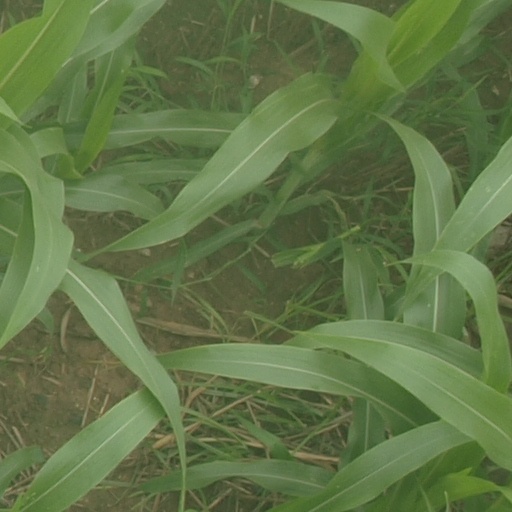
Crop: maize; corn